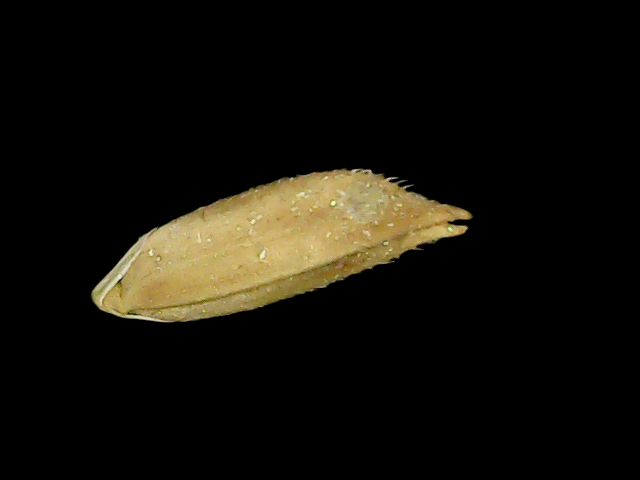
Rice variety: Binadhan12